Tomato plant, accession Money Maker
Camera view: vertical (180 deg); turntable rotation: 0 degrees
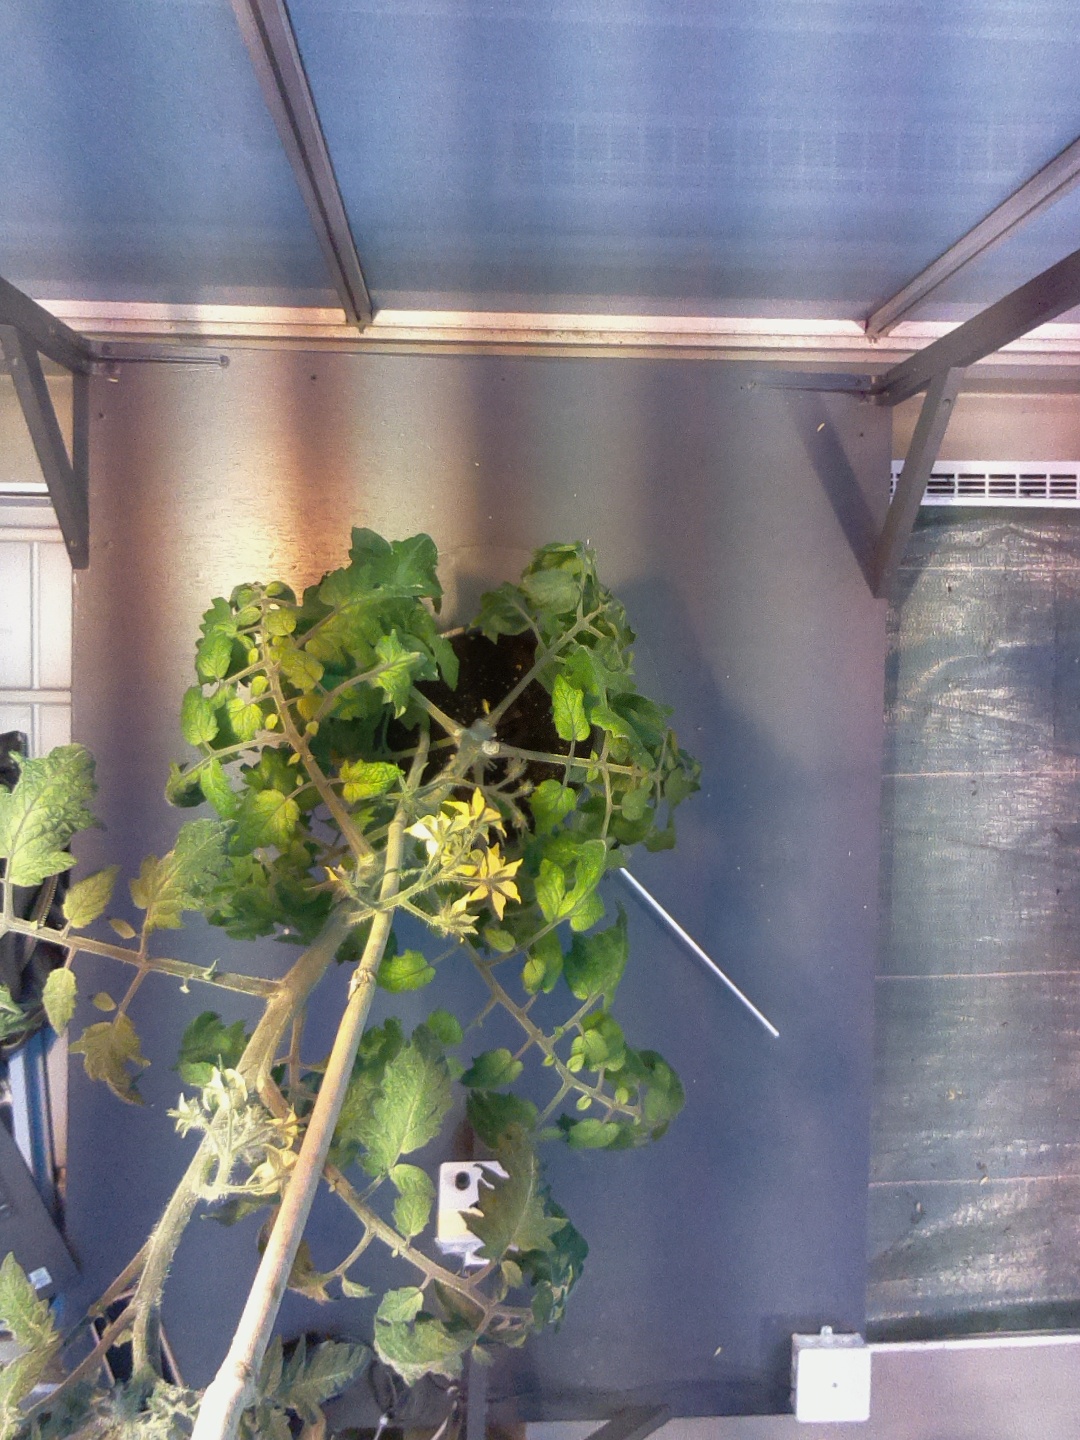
BBCH growth stage 68: Full flowering, 80%-90% of flowers open, more petals falling